Rudra veena

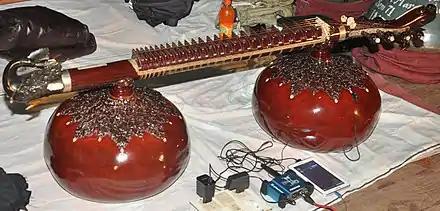
Dagar-vani rudra veena, showing the frets, dandi, carved peacock and makara, and tumbas

The rudra veena has twenty-one to twenty-four moveable frets ("parda") on top of the "dandi". These frets are made of thin plates of brass with flat tops but curved wooden bases to match the shape of the "dandi", each about two to four centimeters (0.75–1.5 inches) high. While these frets were once attached to the instrument with wax, contemporary veena players use waxed flax ties to attach the frets. This allows for players to adjust the frets to the individual microtones ("shruti") of a raga. By pulling the string up or down alongside the fret, the veena player can bend the pitch (meend) by as much as a fifth.